Paul Goethals

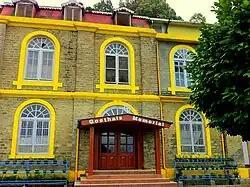
Entrance of Goethals Memorial School, Kurseong

Goethals Memorial School is a boarding school in Kurseong. It was founded in 1907 and was named after Paul Goethals.